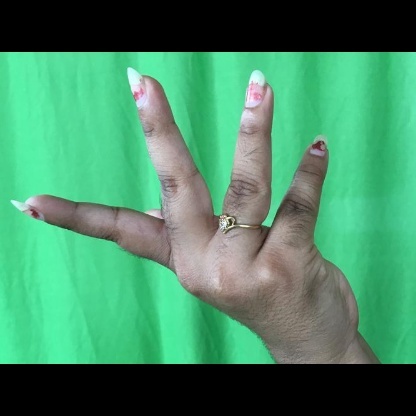
Mudra: Alapadmam